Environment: real
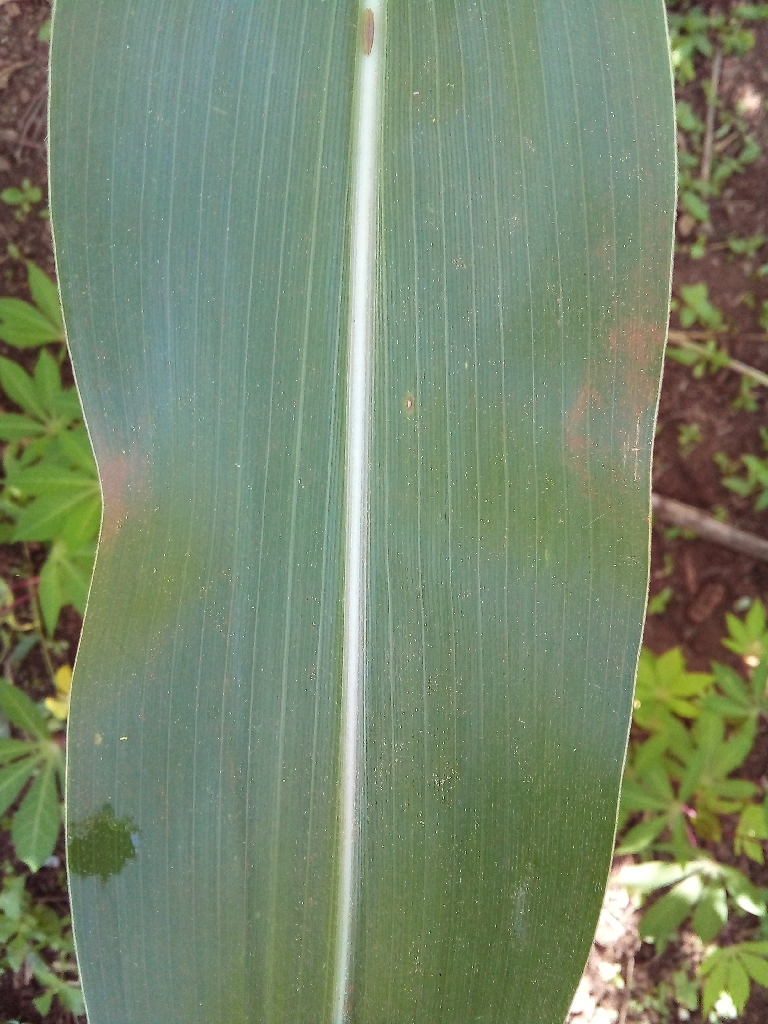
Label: healthy